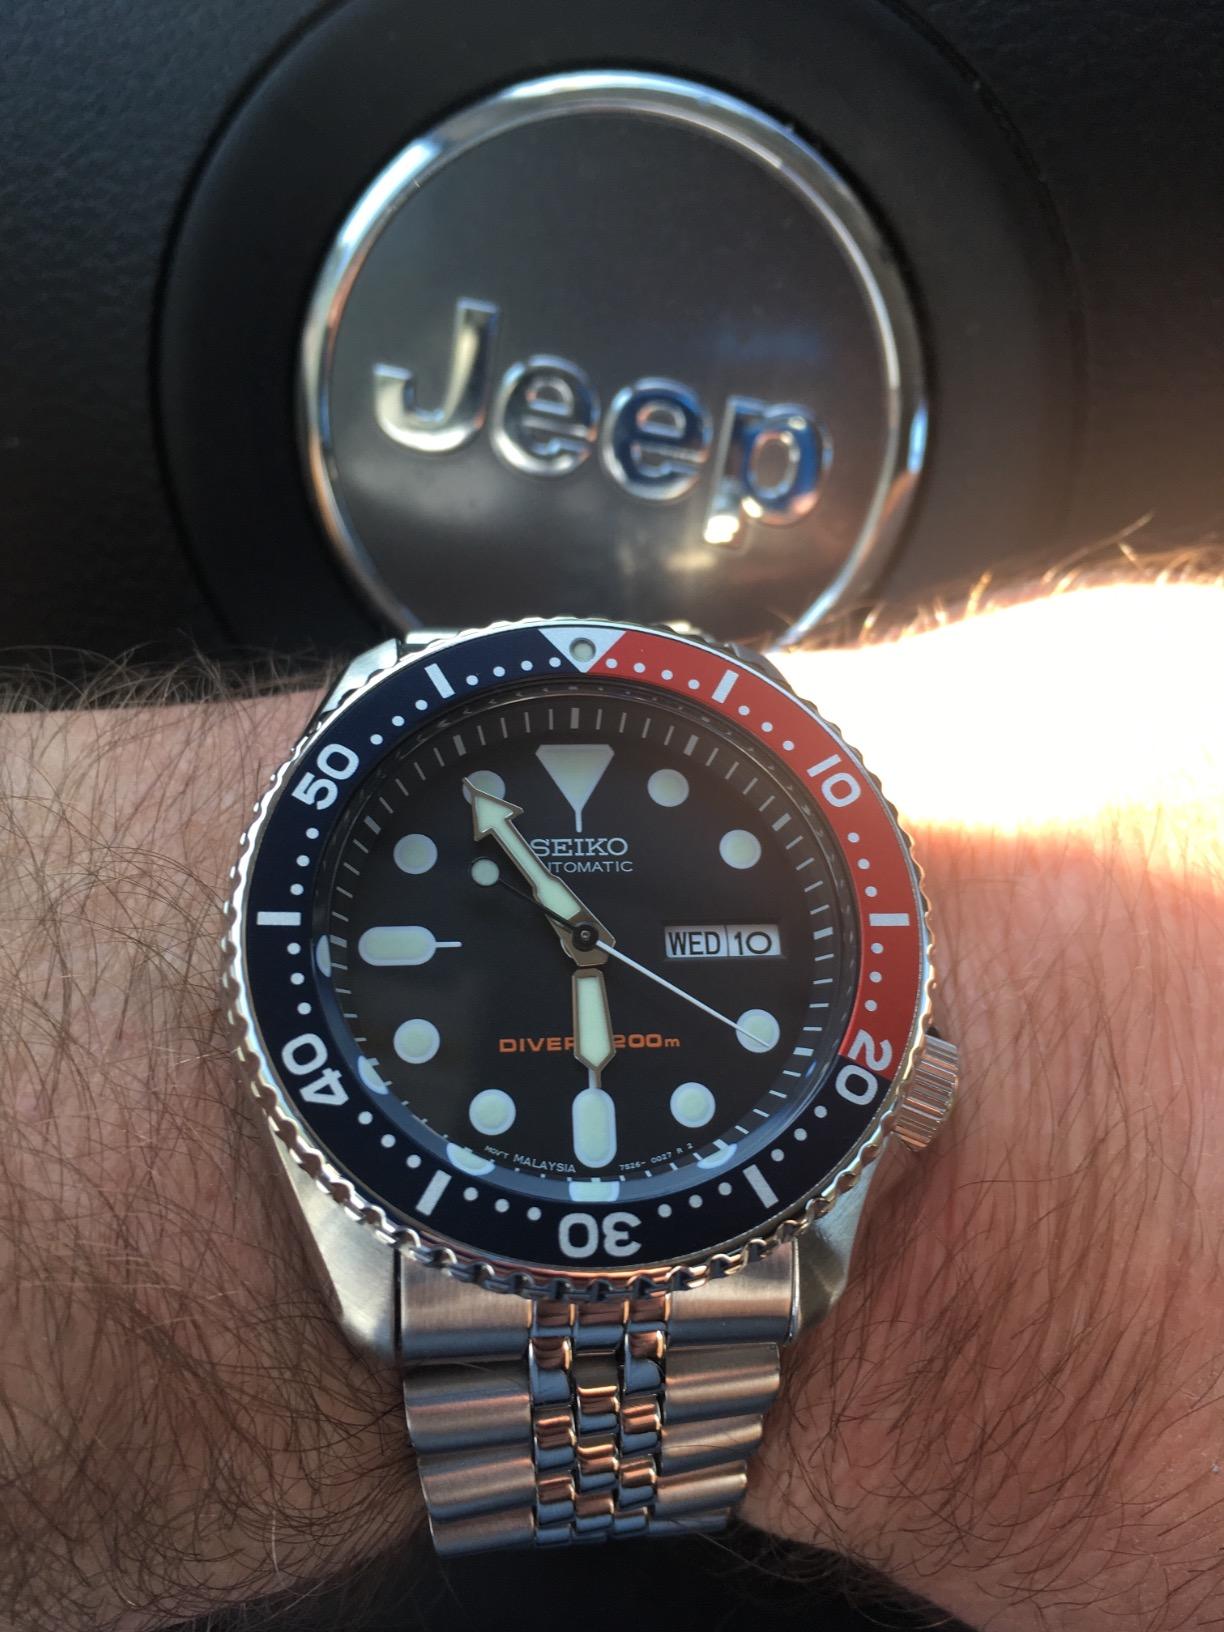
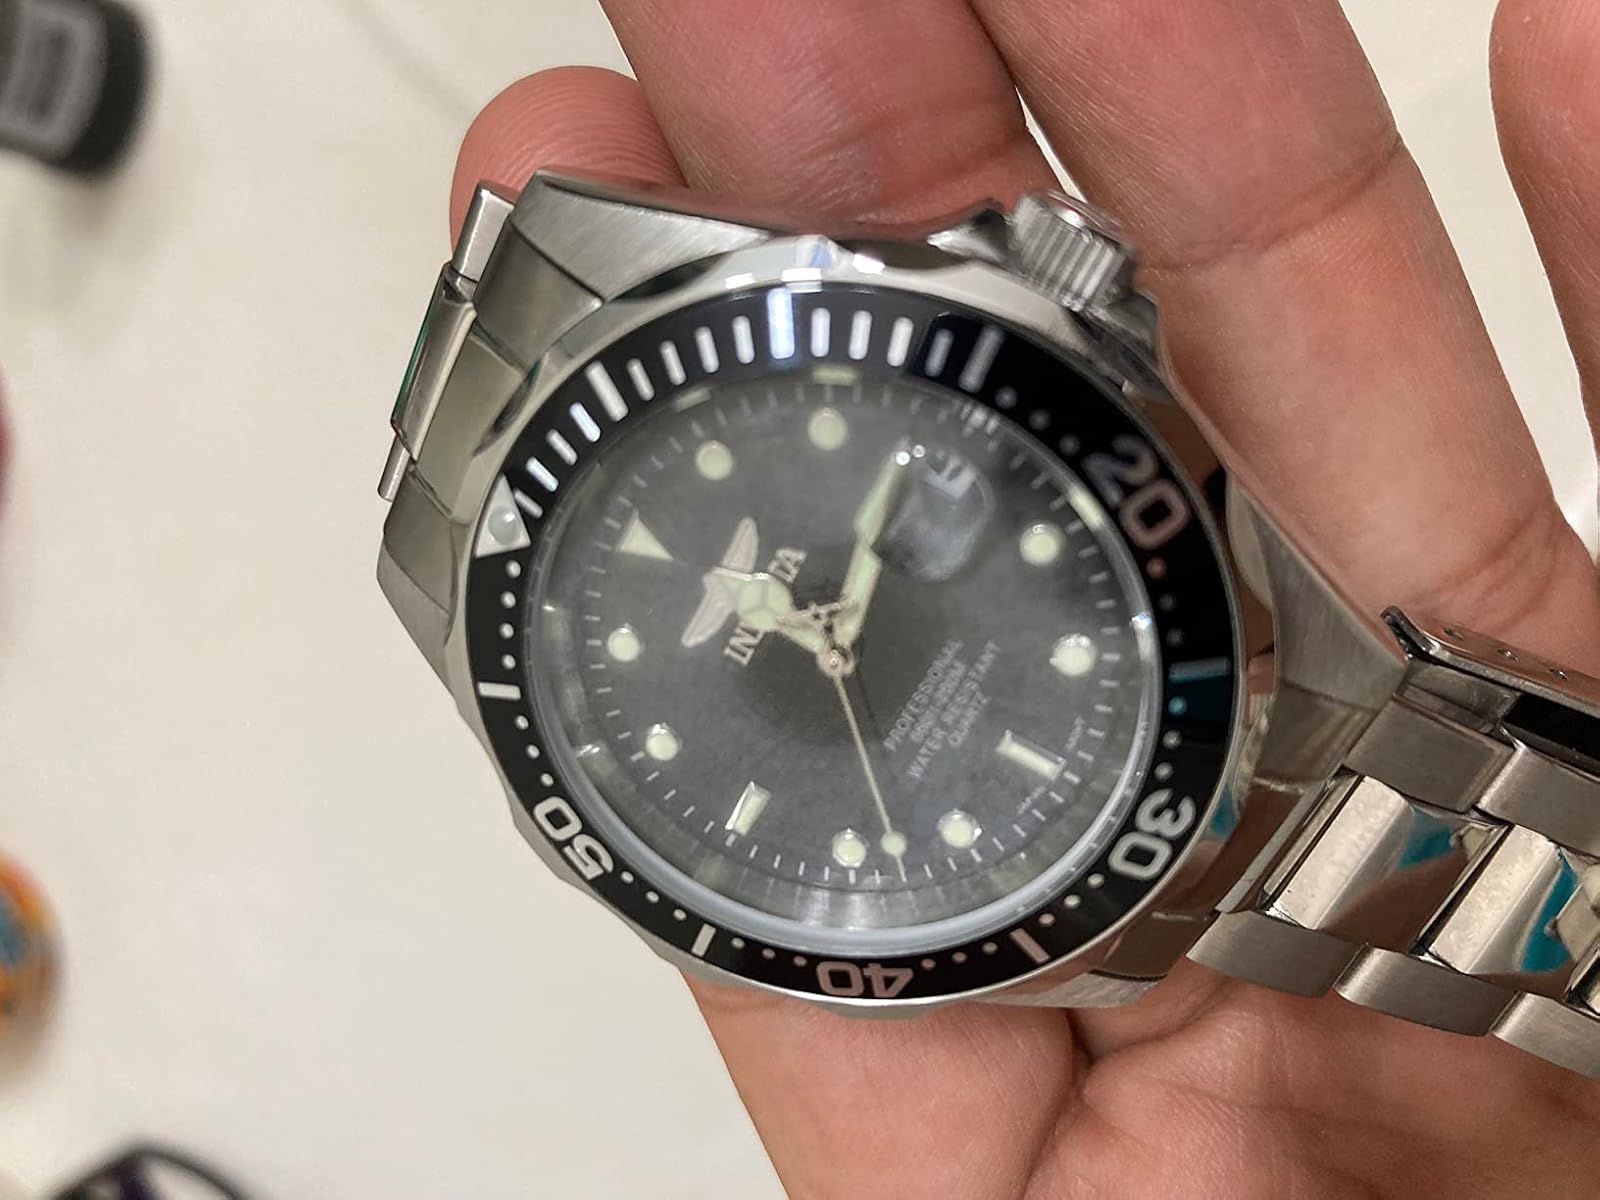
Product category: accessories_watch
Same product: no